Damar Hamlin

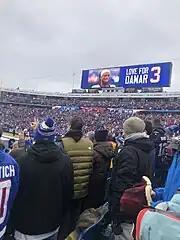
Bills showing support for Hamlin the week after his collapse

Following the collapse, numerous NFL players and teams quickly offered their support and prayers on social media. The following day, all 32 NFL teams changed their profile pictures on Twitter to a picture of Hamlin's jersey and text that reads "Pray For Damar". Tee Higgins offered his condolences to Hamlin's family, as did Cincinnati Bengals wide receiver Ja'Marr Chase. Buffalo Bills quarterback Josh Allen urged people, "Please pray for our brother." Retired ice hockey player Chris Pronger, who had also experienced a commotio cordis-caused cardiac arrest during his career, wished for Hamlin to have a full recovery.